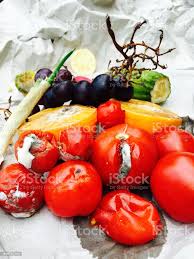
Waste category: biological